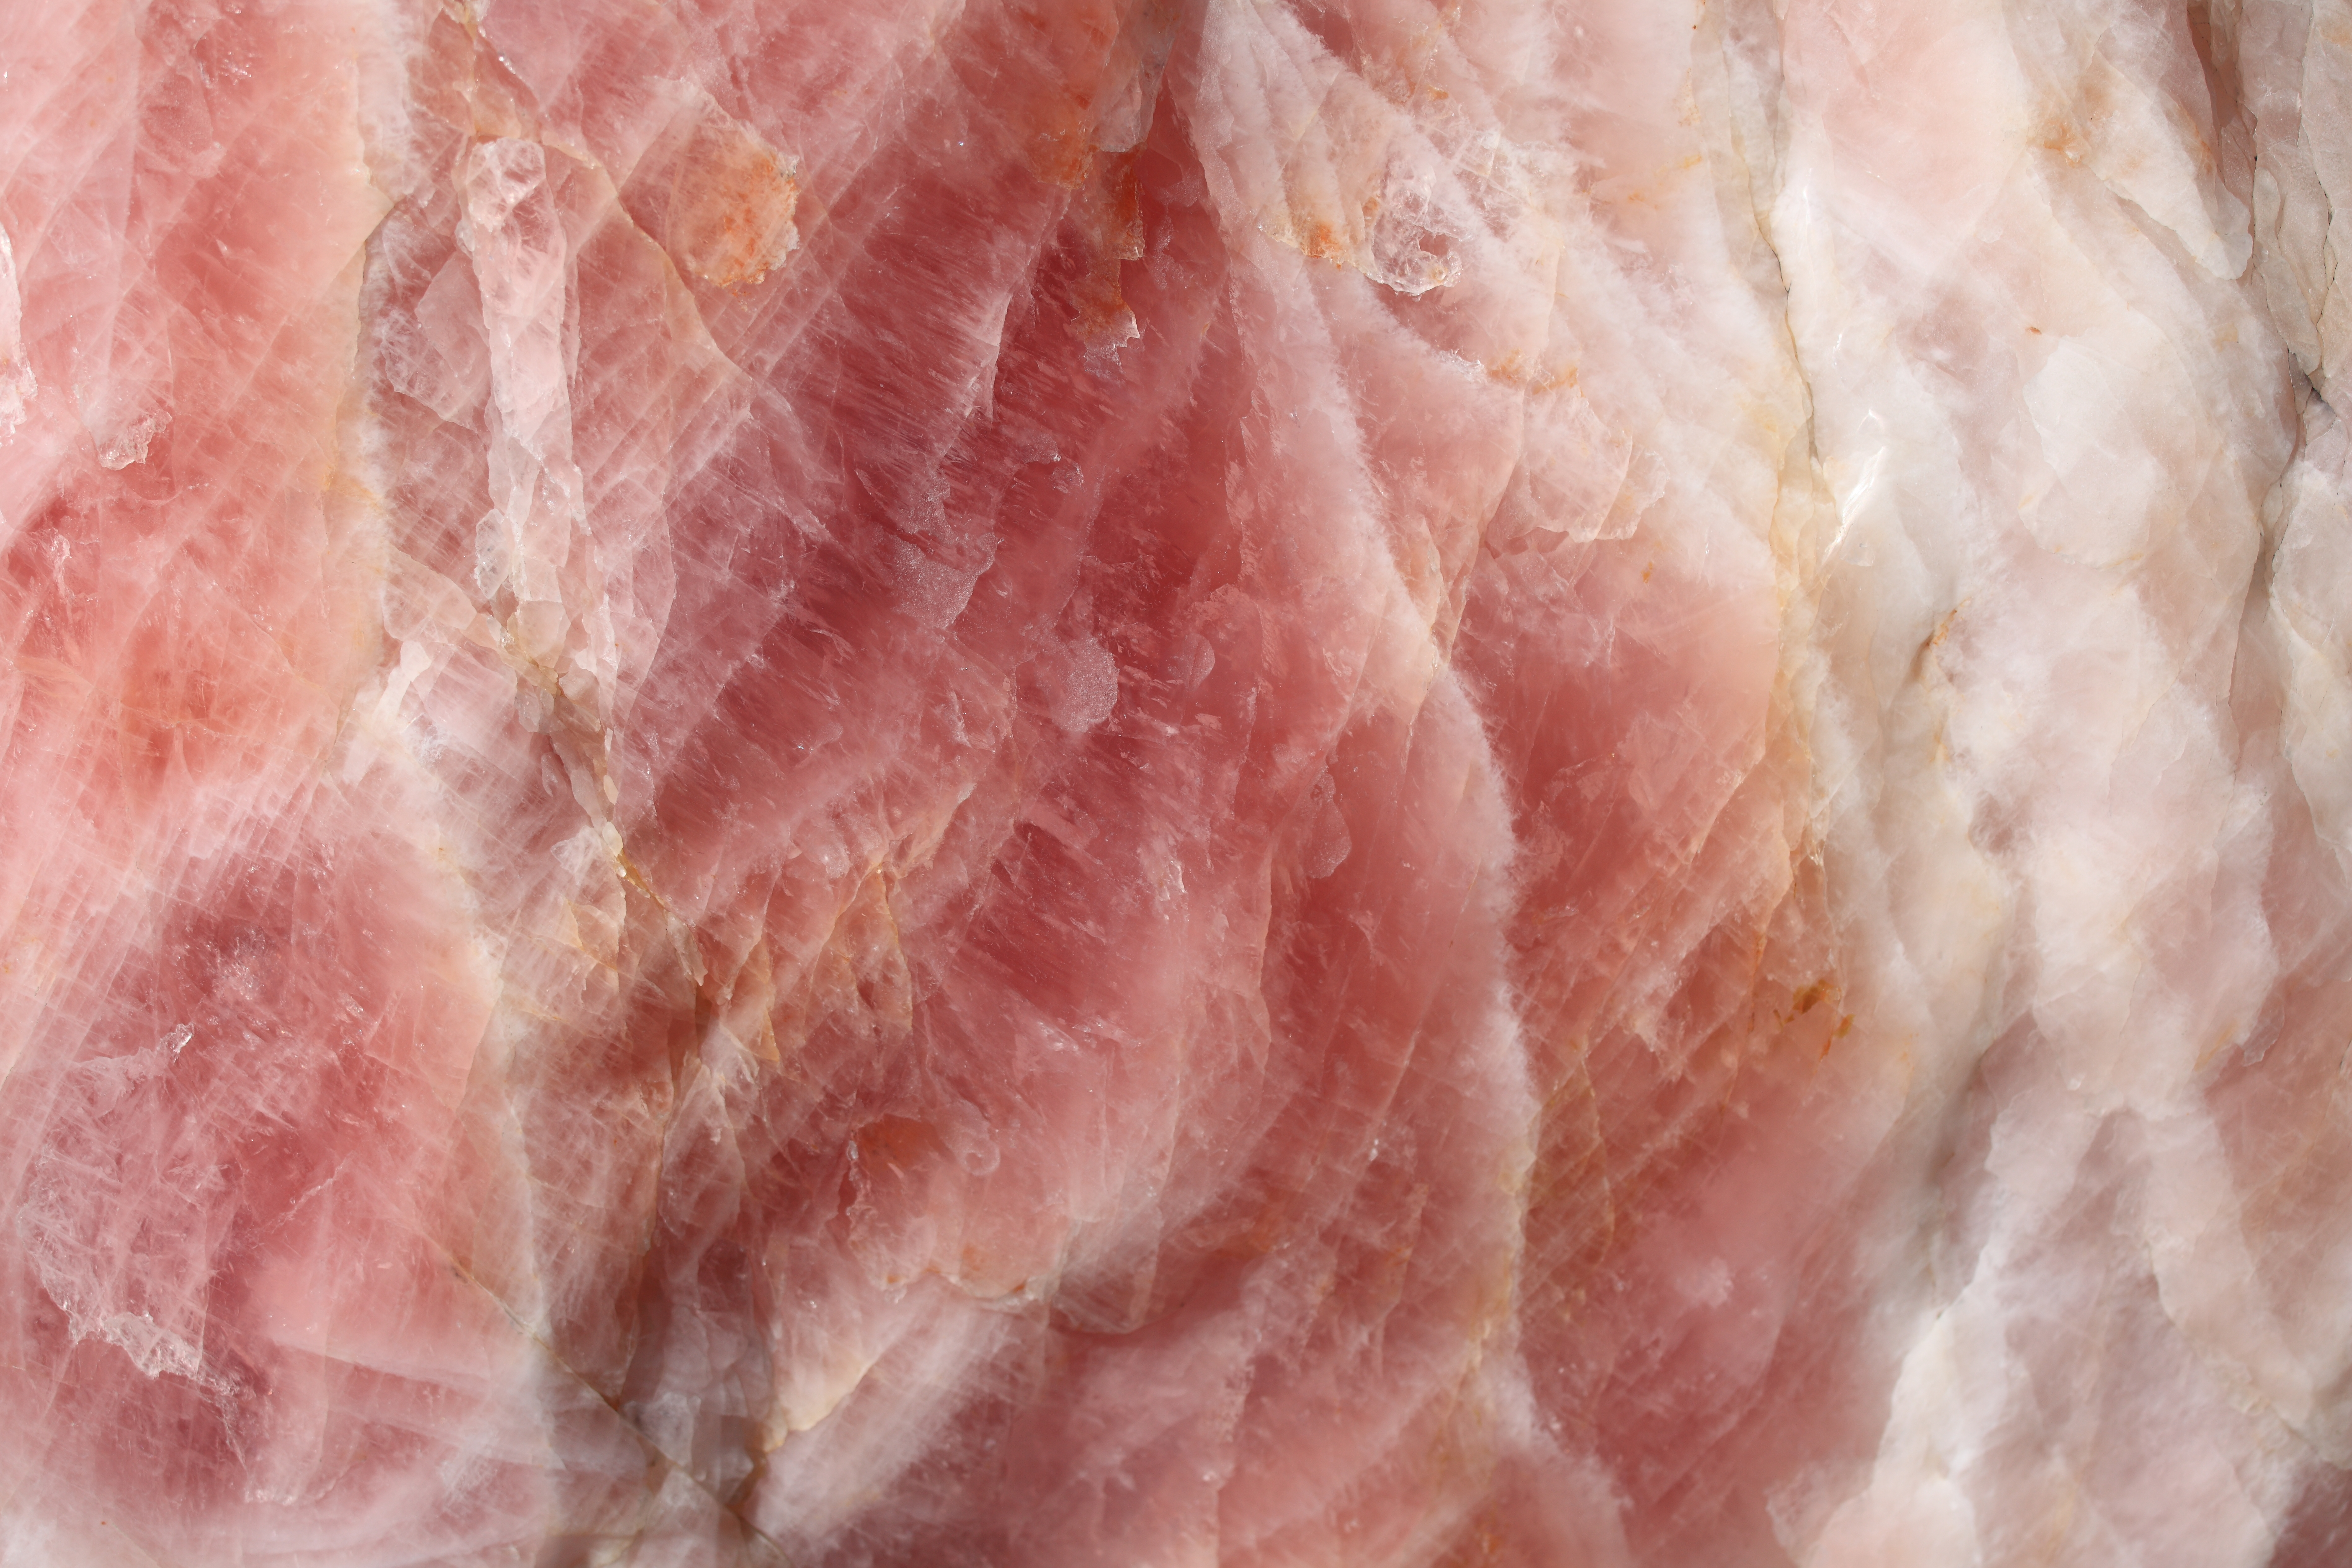
rock, dish, food, high, pink, meat, 5d, hires, markii, ham, hi, res, resolution, flesh, red meat, medicinal mushroom, animal source foods, kobe beef, salt cured meat, back bacon